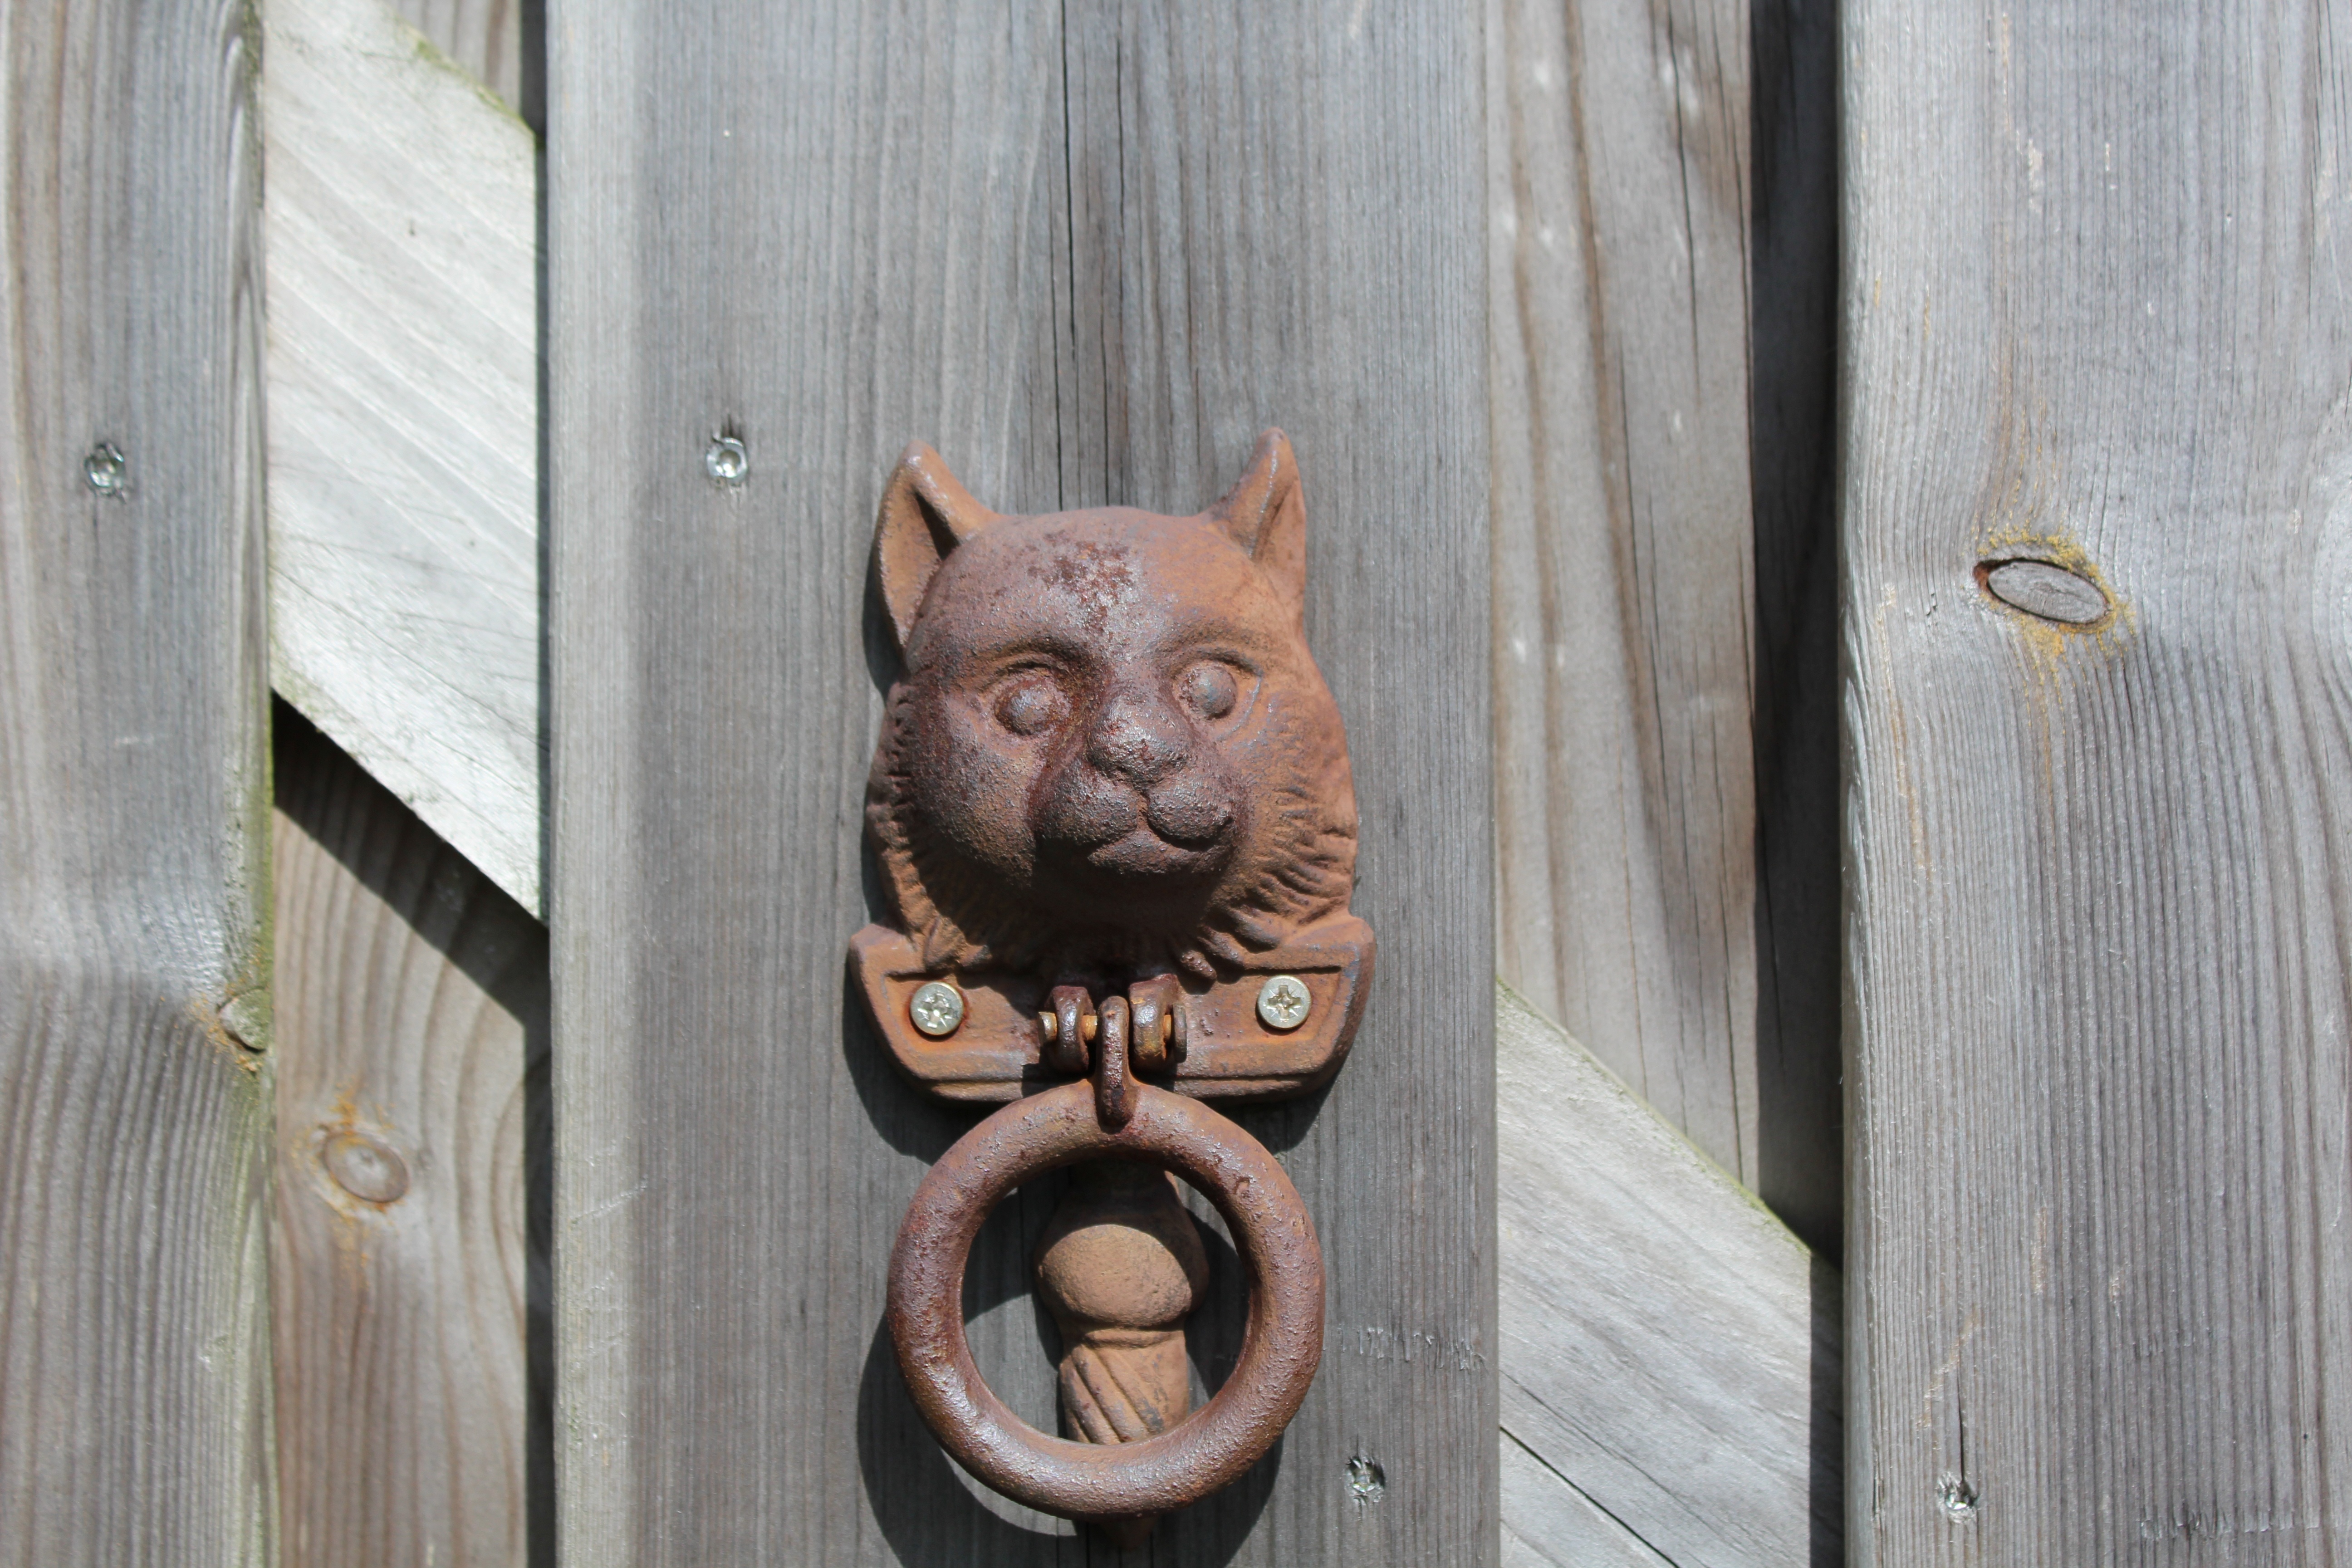
wood, old, home, decoration, cat, gate, ornament, sculpture, art, carving, doorknob, knock